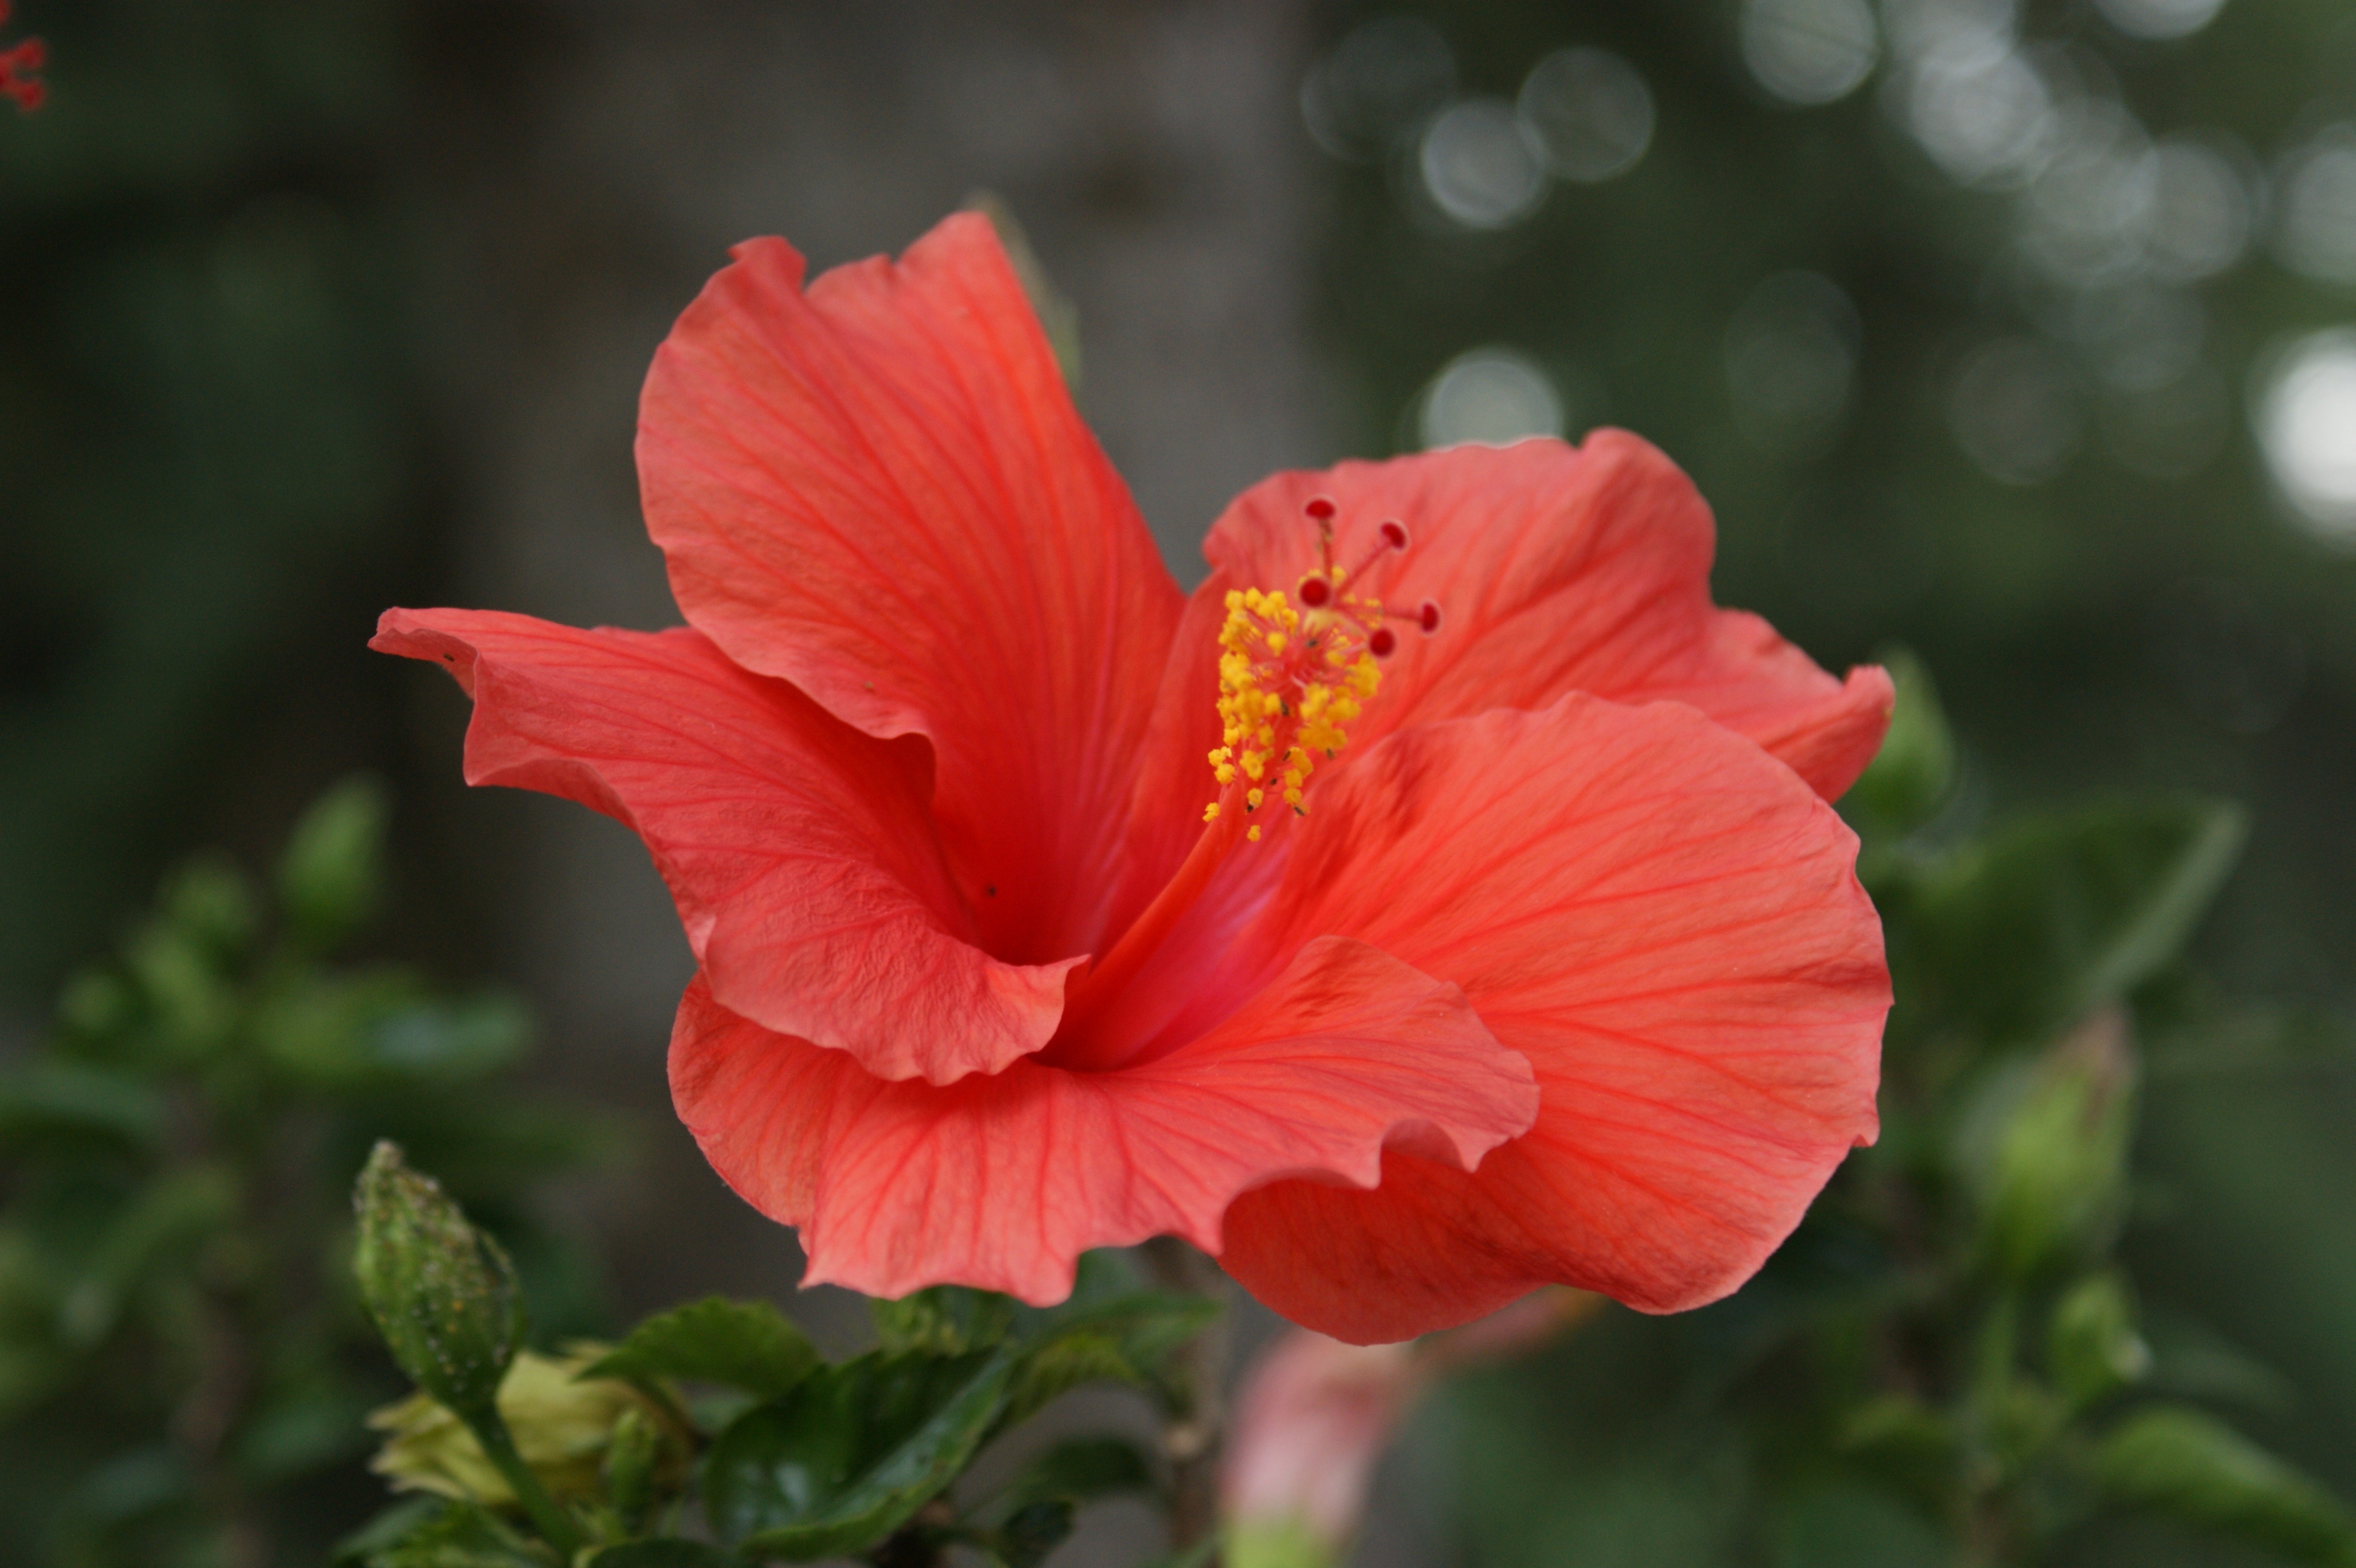
nature, blossom, plant, flower, petal, bloom, summer, floral, red, tropical, hawaii, pink, flora, coral, stamen, beautiful, exotic, hibiscus, malvales, macro photography, flowering plant, chinese hibiscus, annual plant, land plant, mallow family